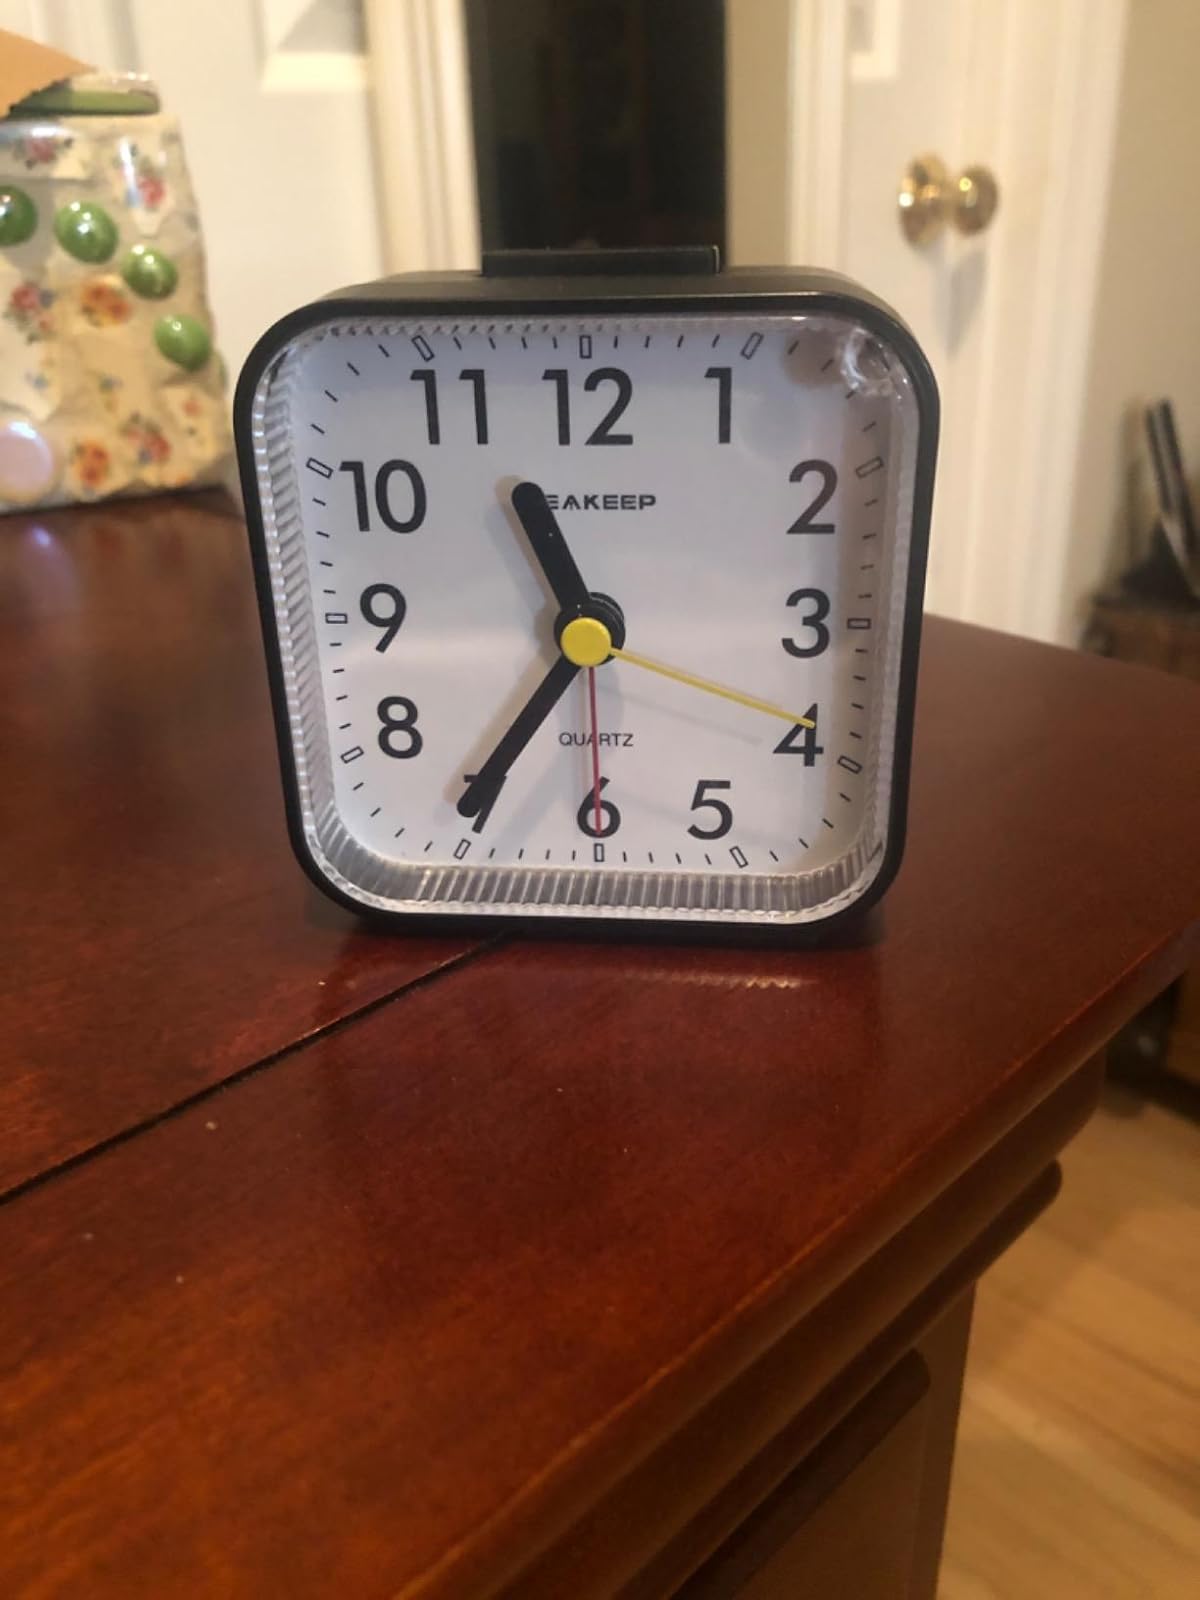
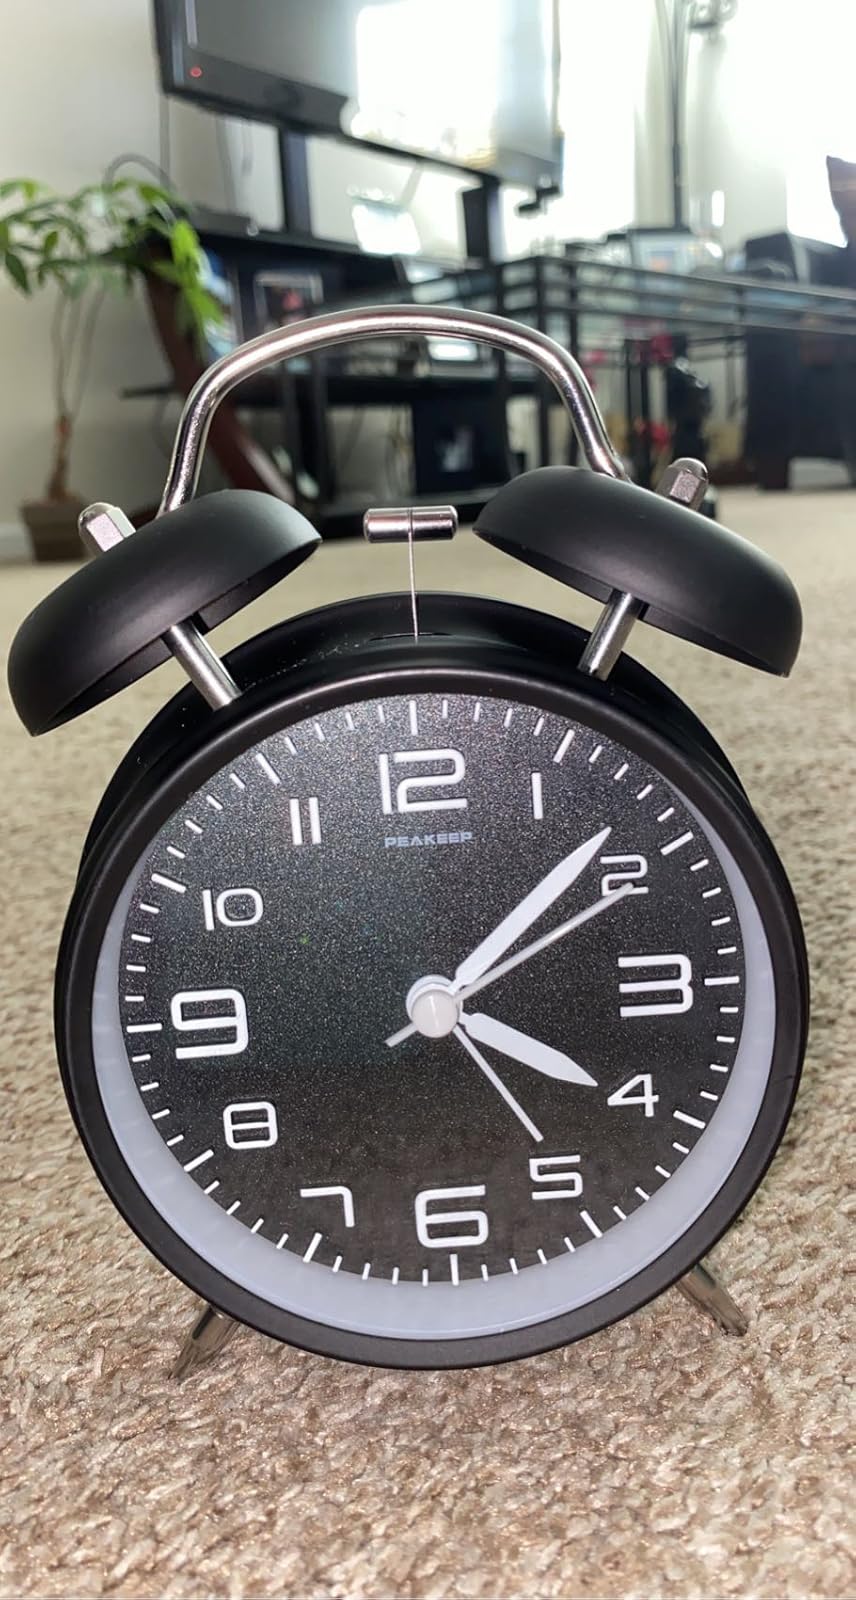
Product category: clock
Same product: no